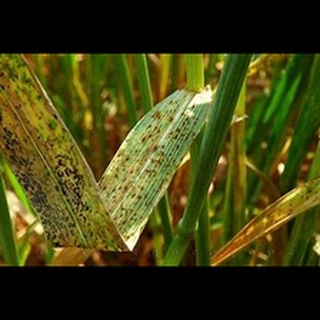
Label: wheat_tan_spot